La Bicicleta

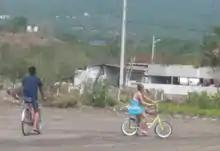
Vives and Shakira during the filming of the video in Puerto Velero.

The video for "La Bicicleta" premiered on Vives' Vevo account on 8 July 2016. It opens with shots of Vives leaning on a wall and Shakira in the middle of a group of people who shout out her name and clap their hands while she dances with her hips. It shows Shakira get stuck in traffic while traveling with a jeep and deciding to continue walking. Carlos Vives then appears offering her a bike to continue their Caribbean coast trip. During their stroll, they view various landscapes of Colombia, including the Pumarejo bridge, Shakira's college La Enseñanza and beaches where people are seen playing soccer. Shakira and Vives join them by wearing jerseys of teams Junior F.C. and Unión Magdalena respectively. Several scenes also show the duo engage in a "dance battle" where Shakira's dances include moving her hips. The clip also features fans of the singers and various scenery intertwined throughout. It ends with Shakira and Vives hugging each other.